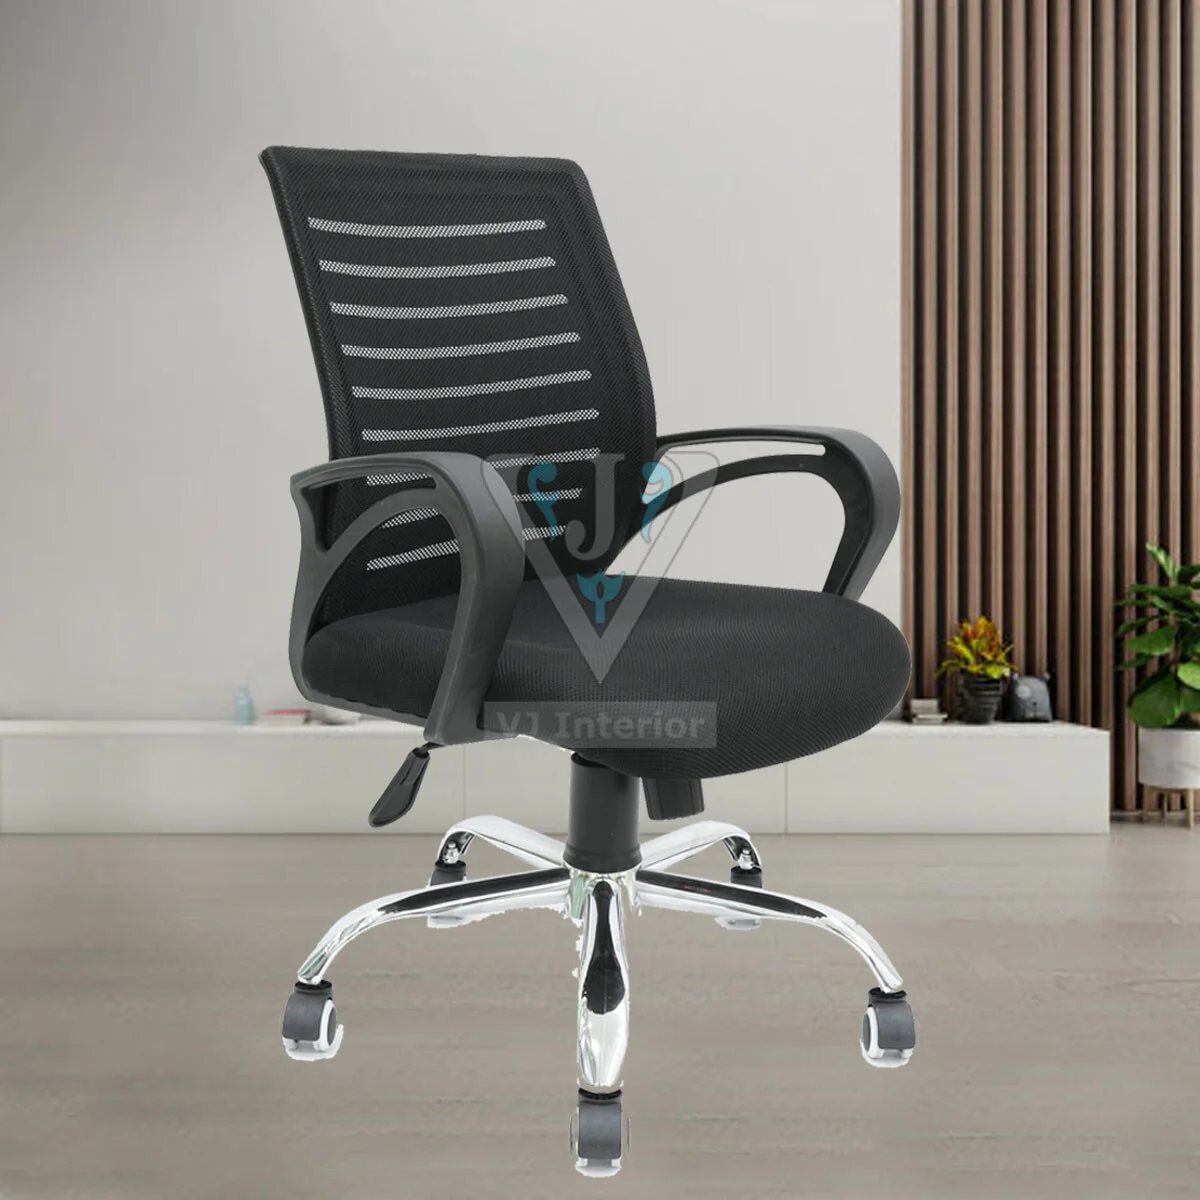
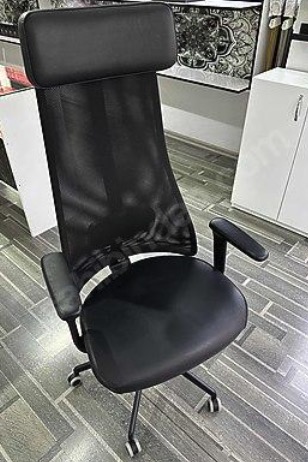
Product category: items_chair
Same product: no